Narasimhavarman I

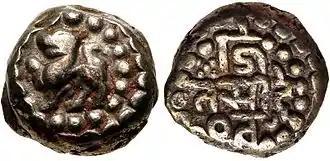
Coin of the Pallavas of Coromandel, king Narasimhavarman I. (630–668 CE).Obv Lion left Rev Name of Narasimhavarman with solar and lunar symbols around

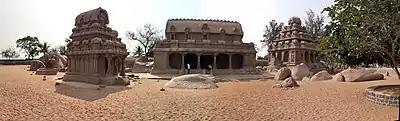
The famous Pancha Rathas were completed during his tenure

Chalukyan Emperor Pulakeshin II had previously raided various northern Pallava provinces and forts. However, he was unable to capture the Pallava capital of Kanchipuram. This led to a long conflict between the Chalukyas and the Pallavas.